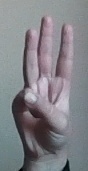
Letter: thaa